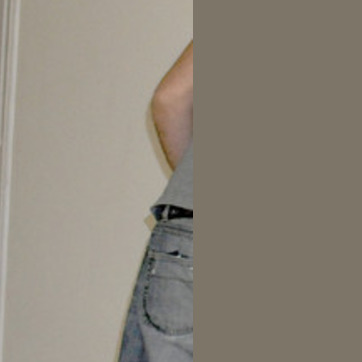
Material: fabric